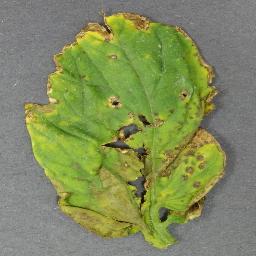
Label: Tomato___Bacterial_spot